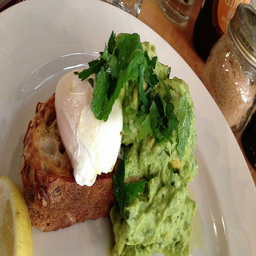
Bread, sour cream, and guacamole are arrayed on a plate with a lemon slice.
A white plate of food on a dining table.
a slice of bread is covered with a sour cream and quacamole
White Plate with a lot of guacamole and an extra large dollop of sour cream over meat
A dinner plate has a lemon wedge garnishment.